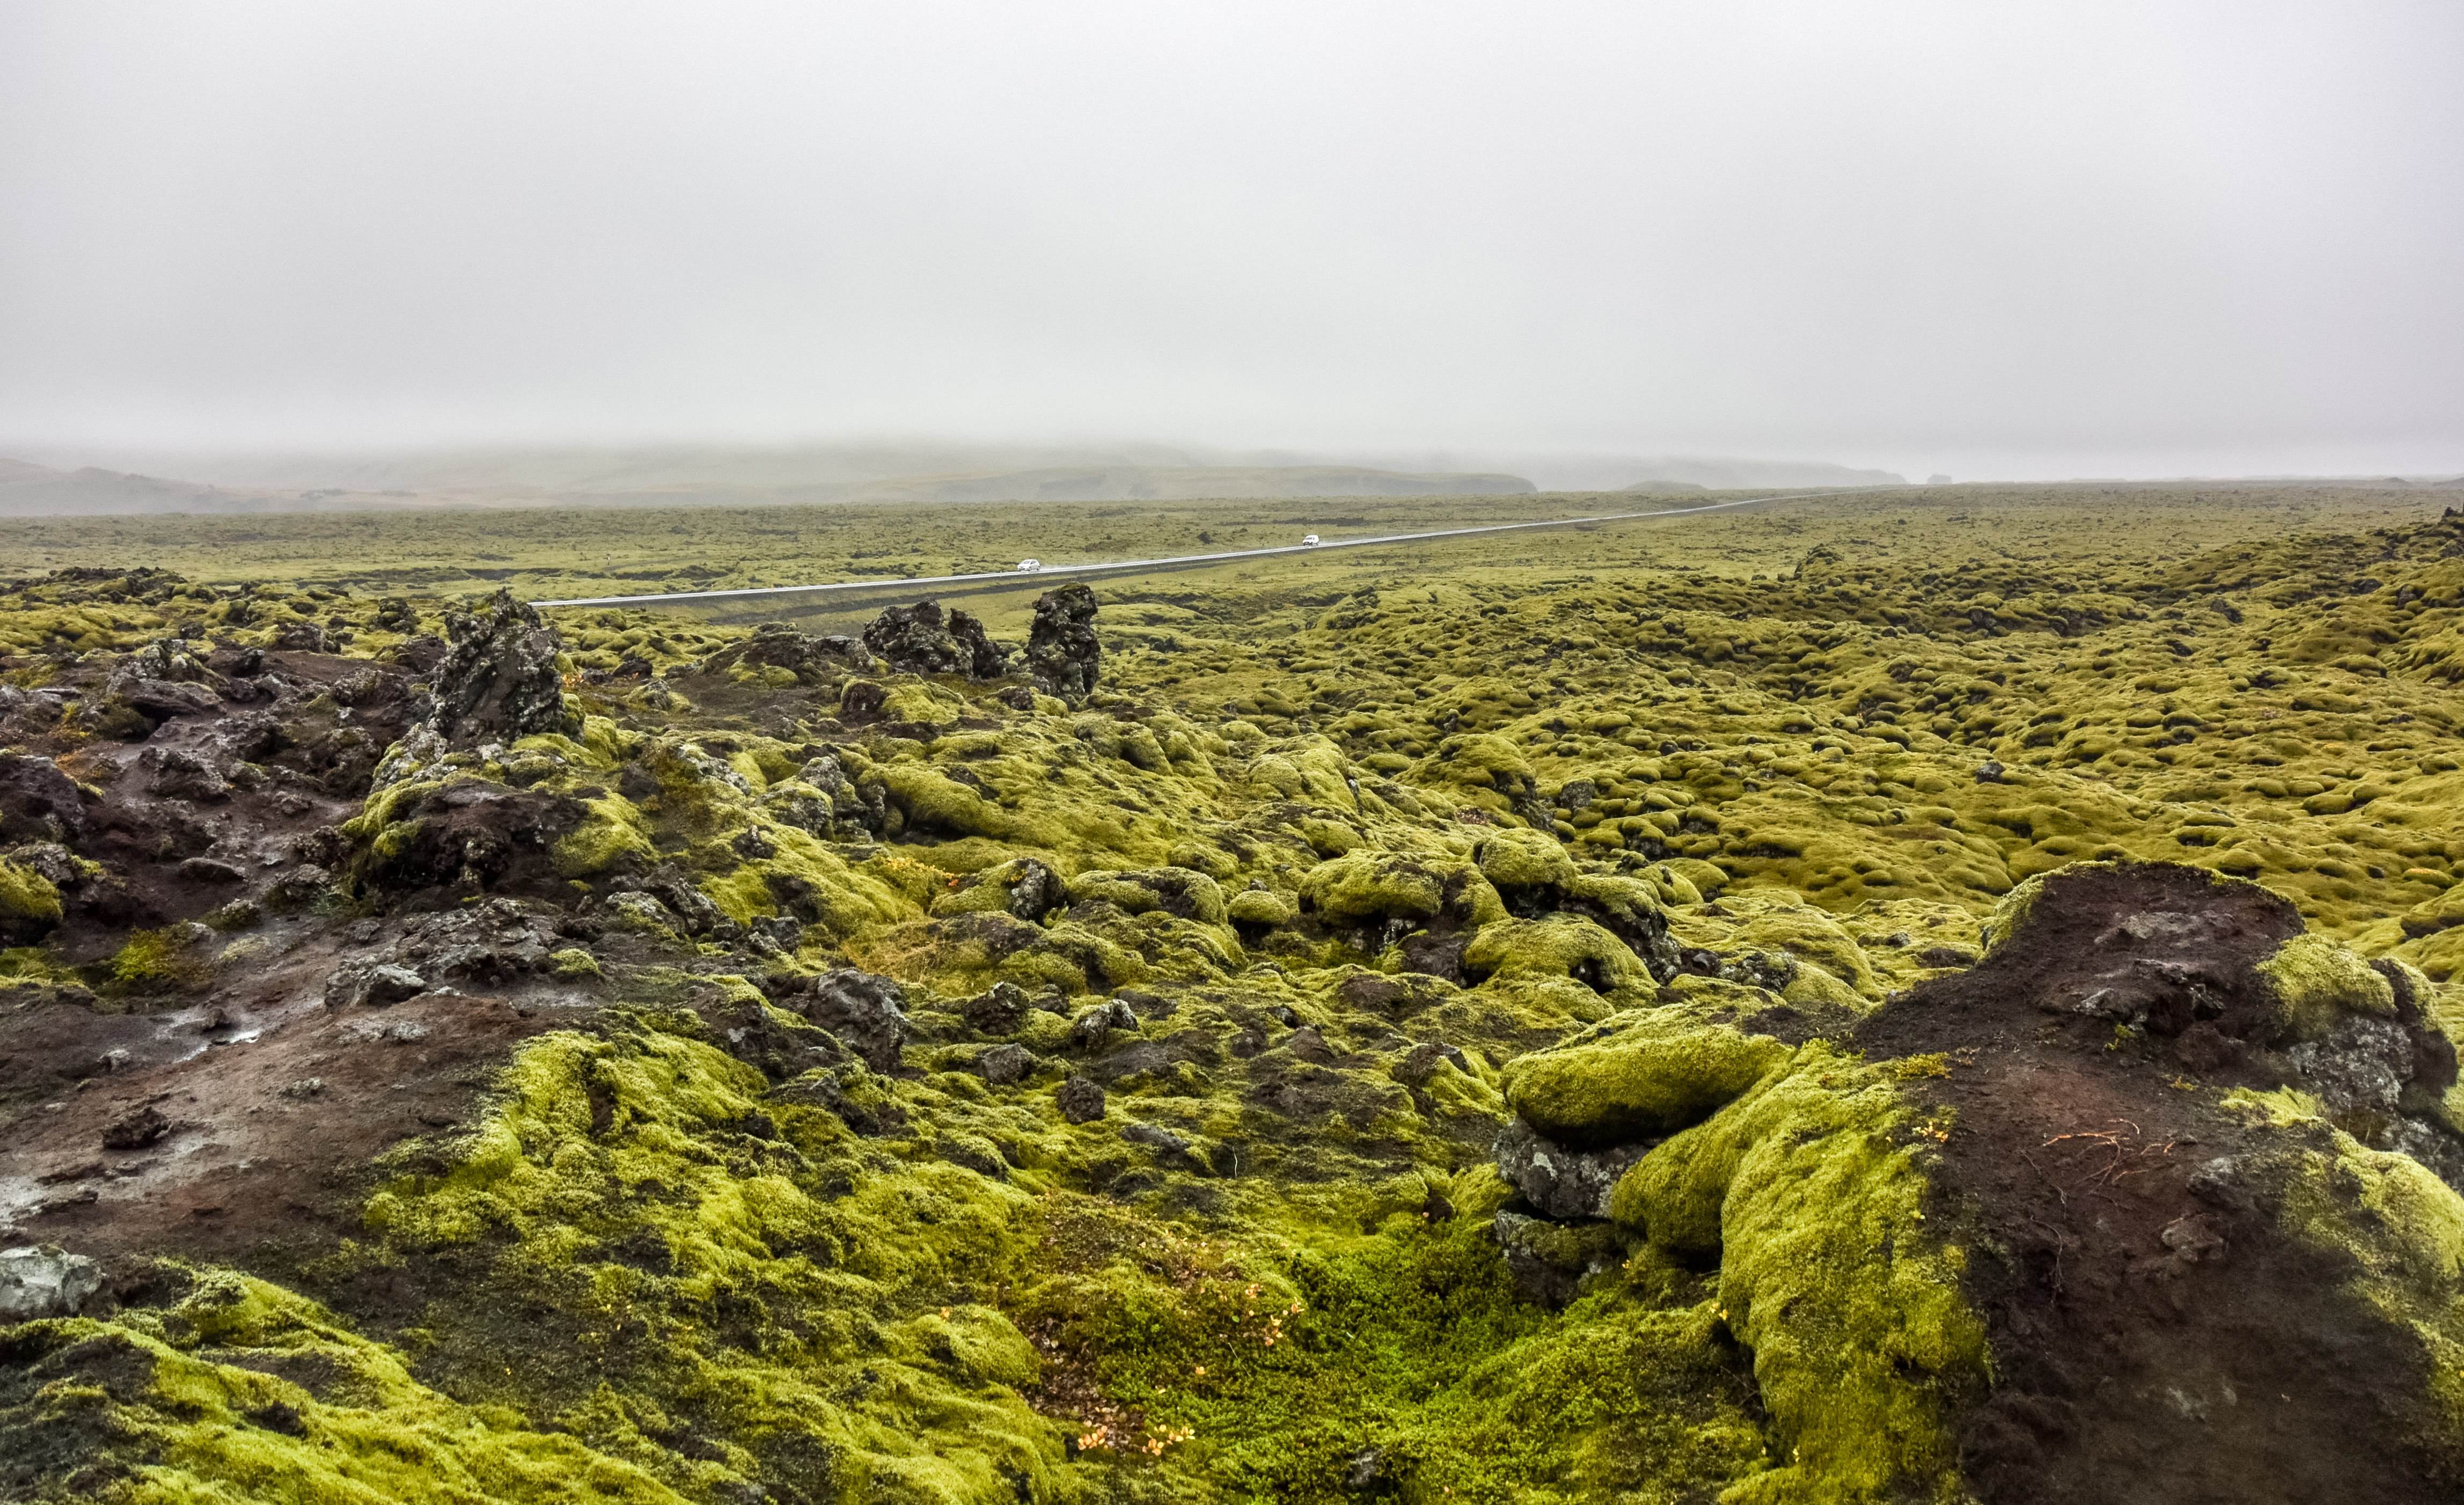
landscape, sea, coast, nature, rock, wilderness, mountain, road, hill, travel, cliff, scenic, iceland, tourism, terrain, ridge, rocks, outdoors, geology, picturesque, landscapes, plateau, beauty, amazing, beautiful, lava, habitat, landmarks, islandia, volcanic, mossy, landform, natural environment, atmospheric phenomenon, mountainous landforms